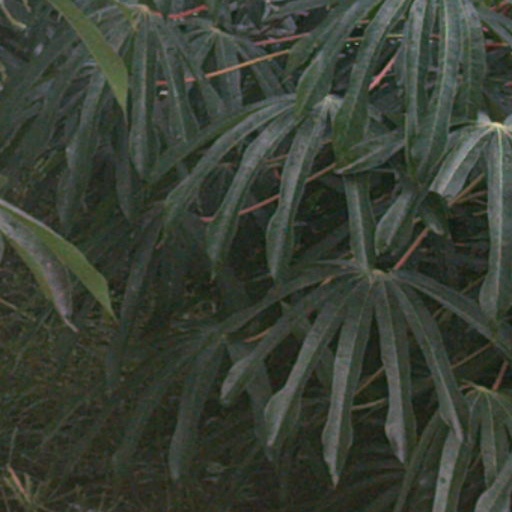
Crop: cassava